Tropical cyclones in 1995

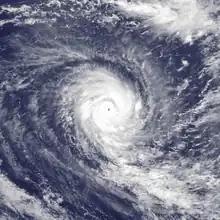
Cyclone Marlene

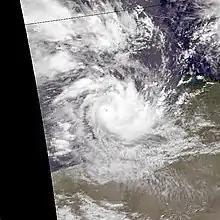
Cyclone Chloe

April was an extremely inactive month, featuring only 4 systems, of which 2 had gale-force winds and were named. Chloe was the first storm of the month, reaching the highest category on the Australian scale, making it the strongest storm of the month. Chloe made landfall just shy of peak intensity. 20P was a short-lived system, lasting for only one day. Cyclone Agnes was a strong but also small cyclone, peaking as a Category-3 equivalent cyclone. Tropical Storm Chuck was the final storm of the month, staying out to sea for the duration of its life.